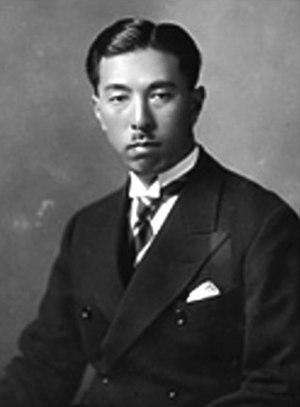
La proposition d’inscrire le principe de l’égalité des races est faite par le Japon pendant les travaux de la commission chargée de rédiger la Charte de la future Société des Nations en marge de la Conférence de paix de Paris en 1919, après la Première Guerre mondiale.